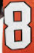
Number: 8